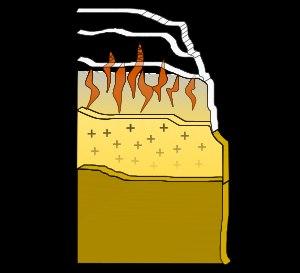
Les ophiolites sont un ensemble de roches appartenant à une portion de lithosphère océanique, charriée sur un continent lors d'un phénomène de collision de deux plaques lithosphériques.